8th Reserve Officers' Training Corps Brigade

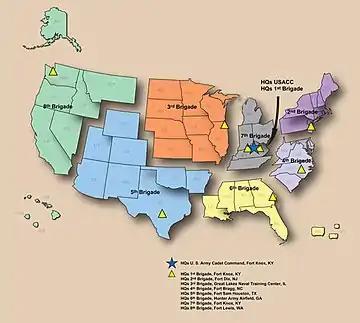
Map of the Army ROTC Brigades

The 8th Reserve Officers' Training Corps Brigade is a United States Army Reserve Officers' Training Corps brigade based at Joint Base Lewis-McChord, Washington.